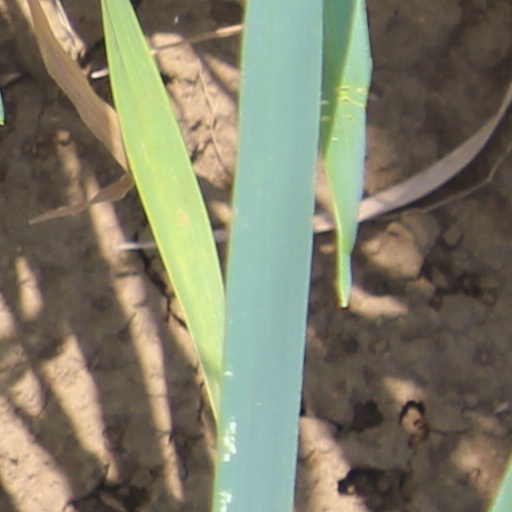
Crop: wheat